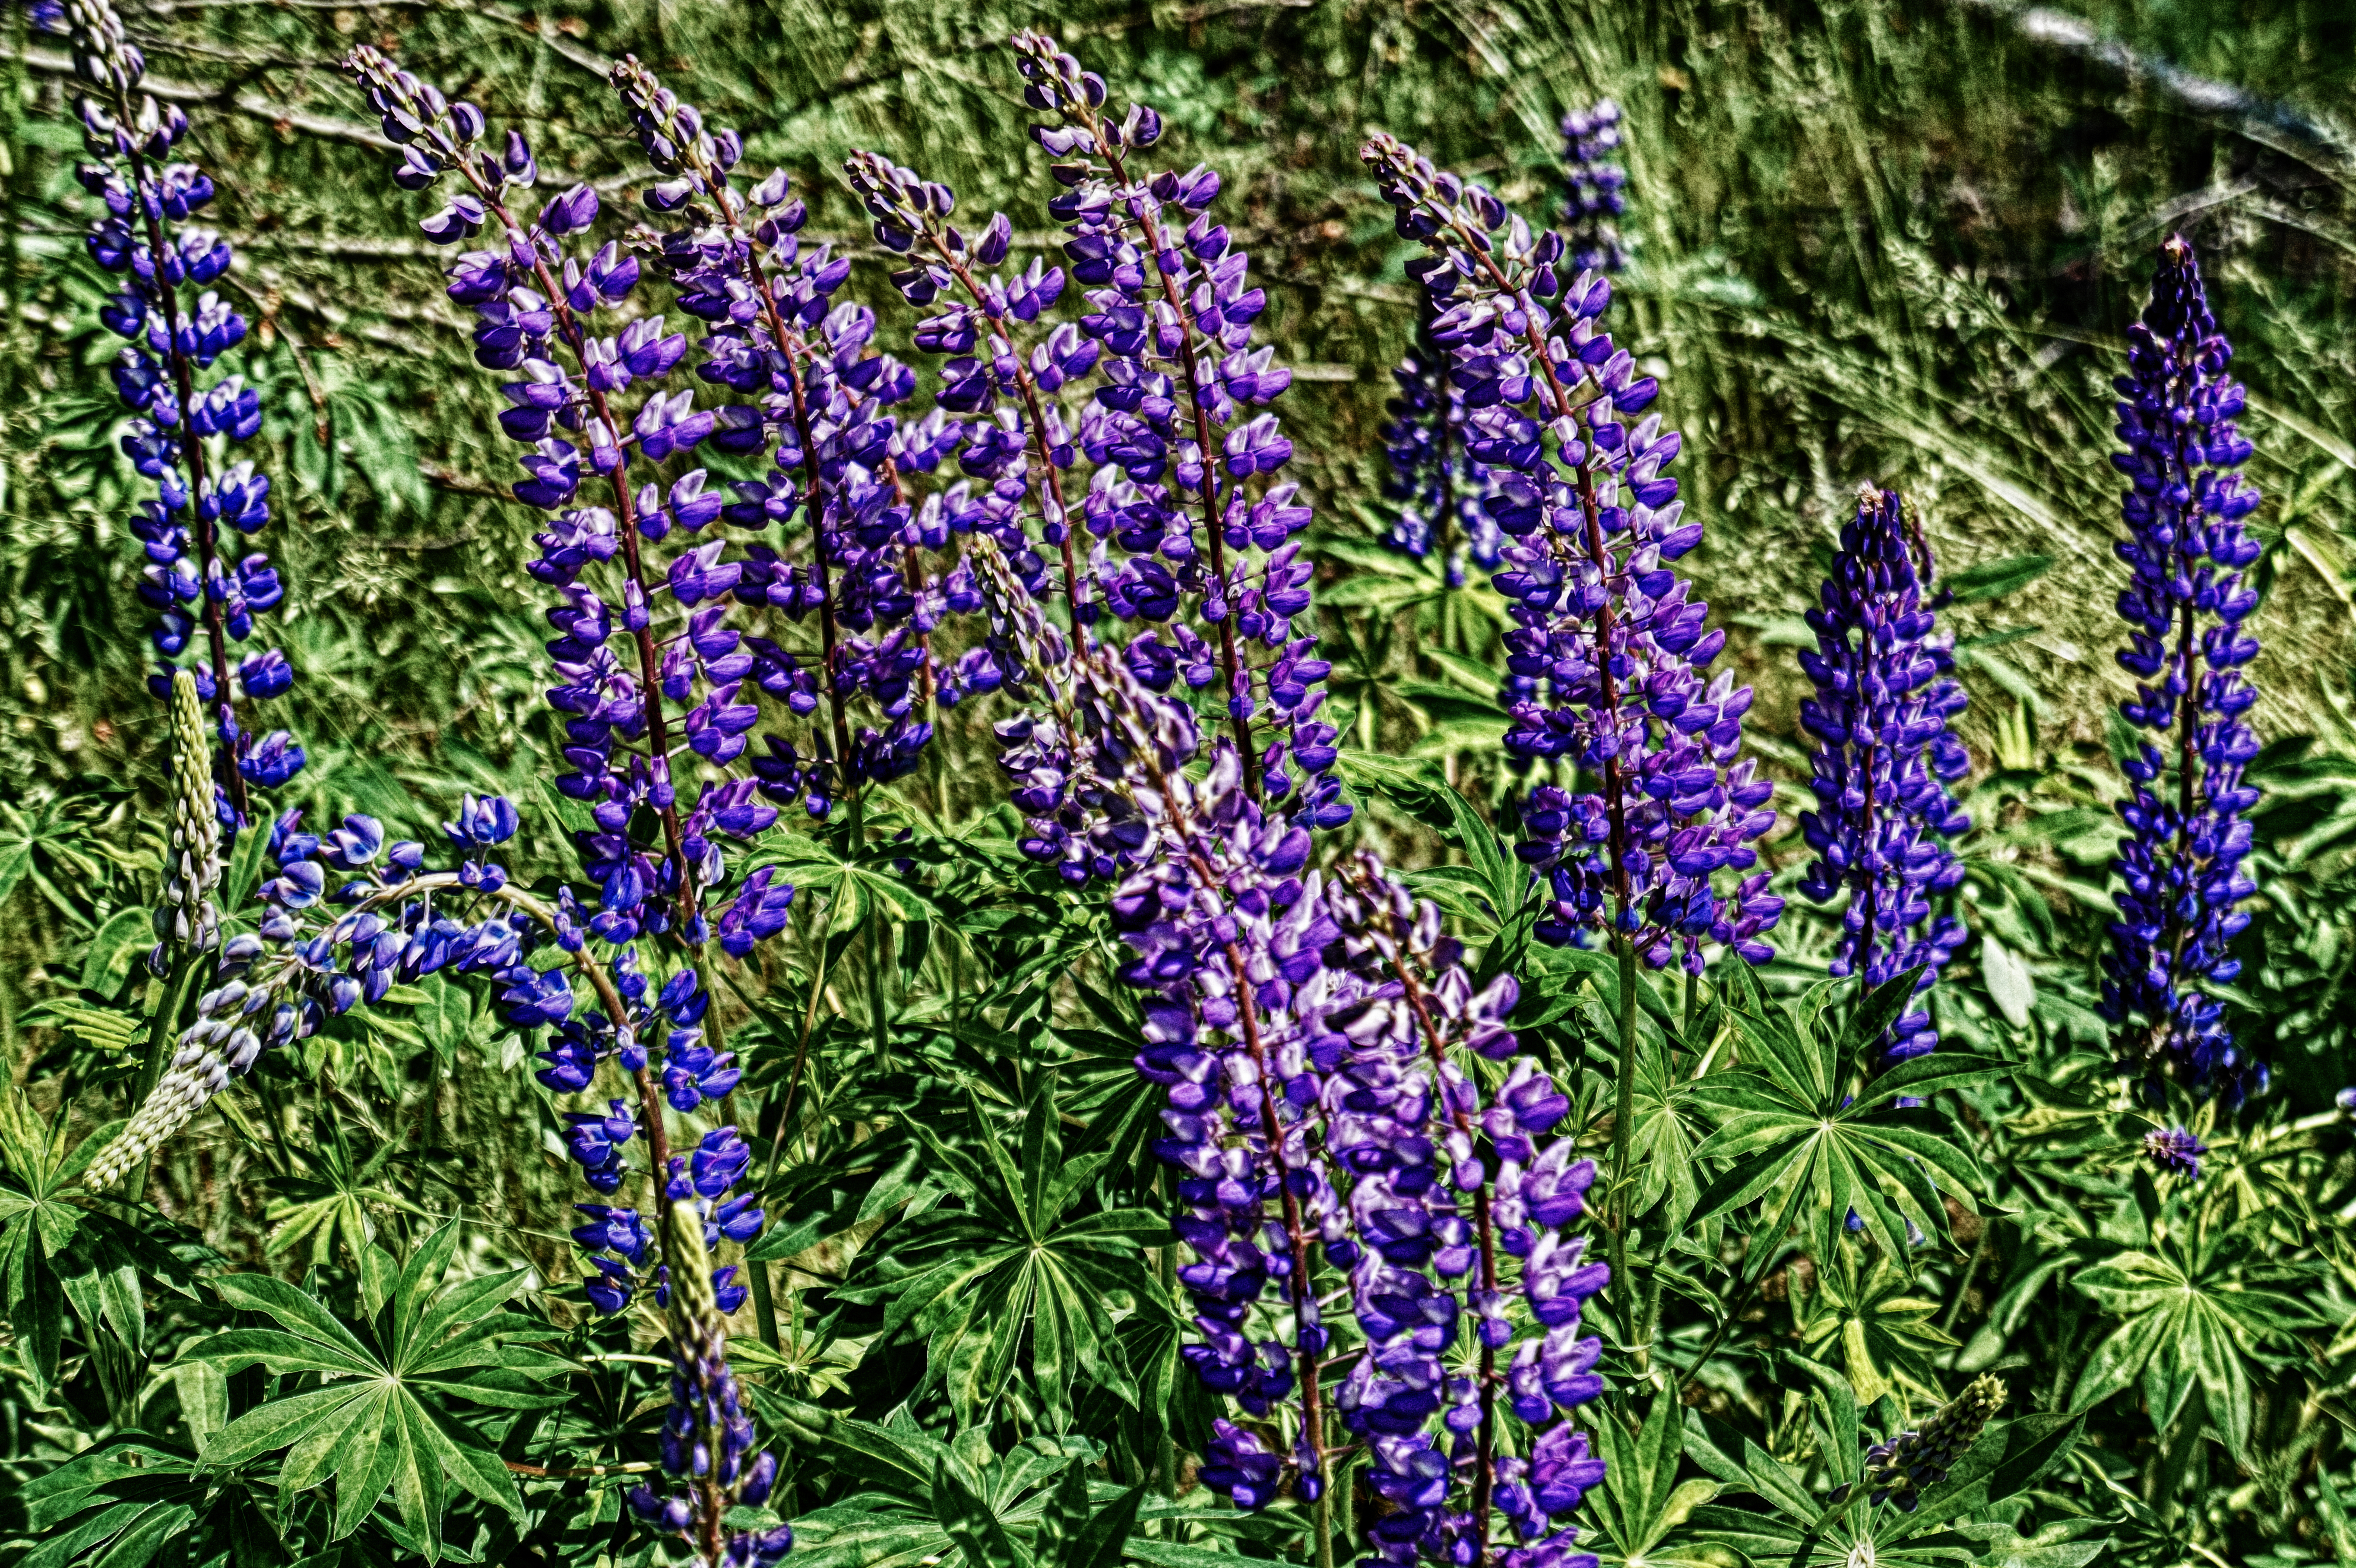
plant, flower, purple, botany, wildflower, sony, bluebonnet, finland, helsinki, lupins, alpha, 3000, lupin, ilce, ilce3000, 3000k, ilce3000k, lupinus, polyphyllus, flowering plant, delphinium, annual plant, land plant, english lavender, hyssopus